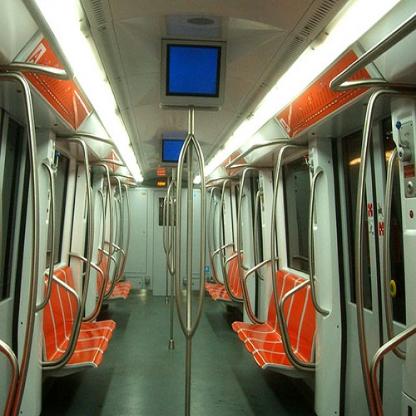
Scene: Indoor